Automotive lighting

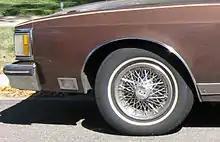
A cornering light on a 1983 Oldsmobile 98

On some models, cornering lights provide steady-intensity white light for lateral illumination in the direction of an intended turn or lane change. They are generally actuated in conjunction with the turn signals, and they may be wired to also illuminate when the vehicle is shifted into reverse gear. Some modern vehicles activate the cornering light on one or the other side when the steering wheel input reaches a predetermined angle in that direction, regardless of whether a turn signal has been activated.